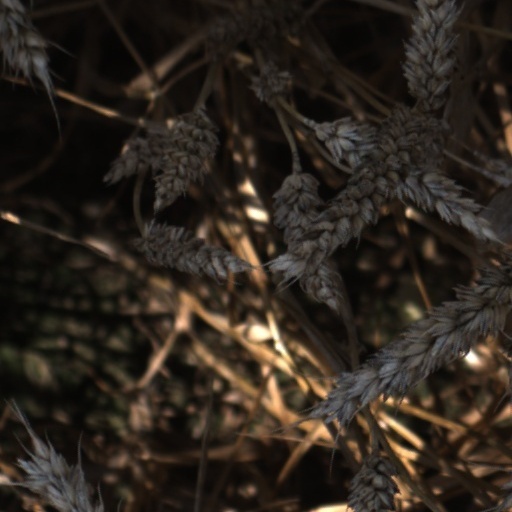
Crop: wheat